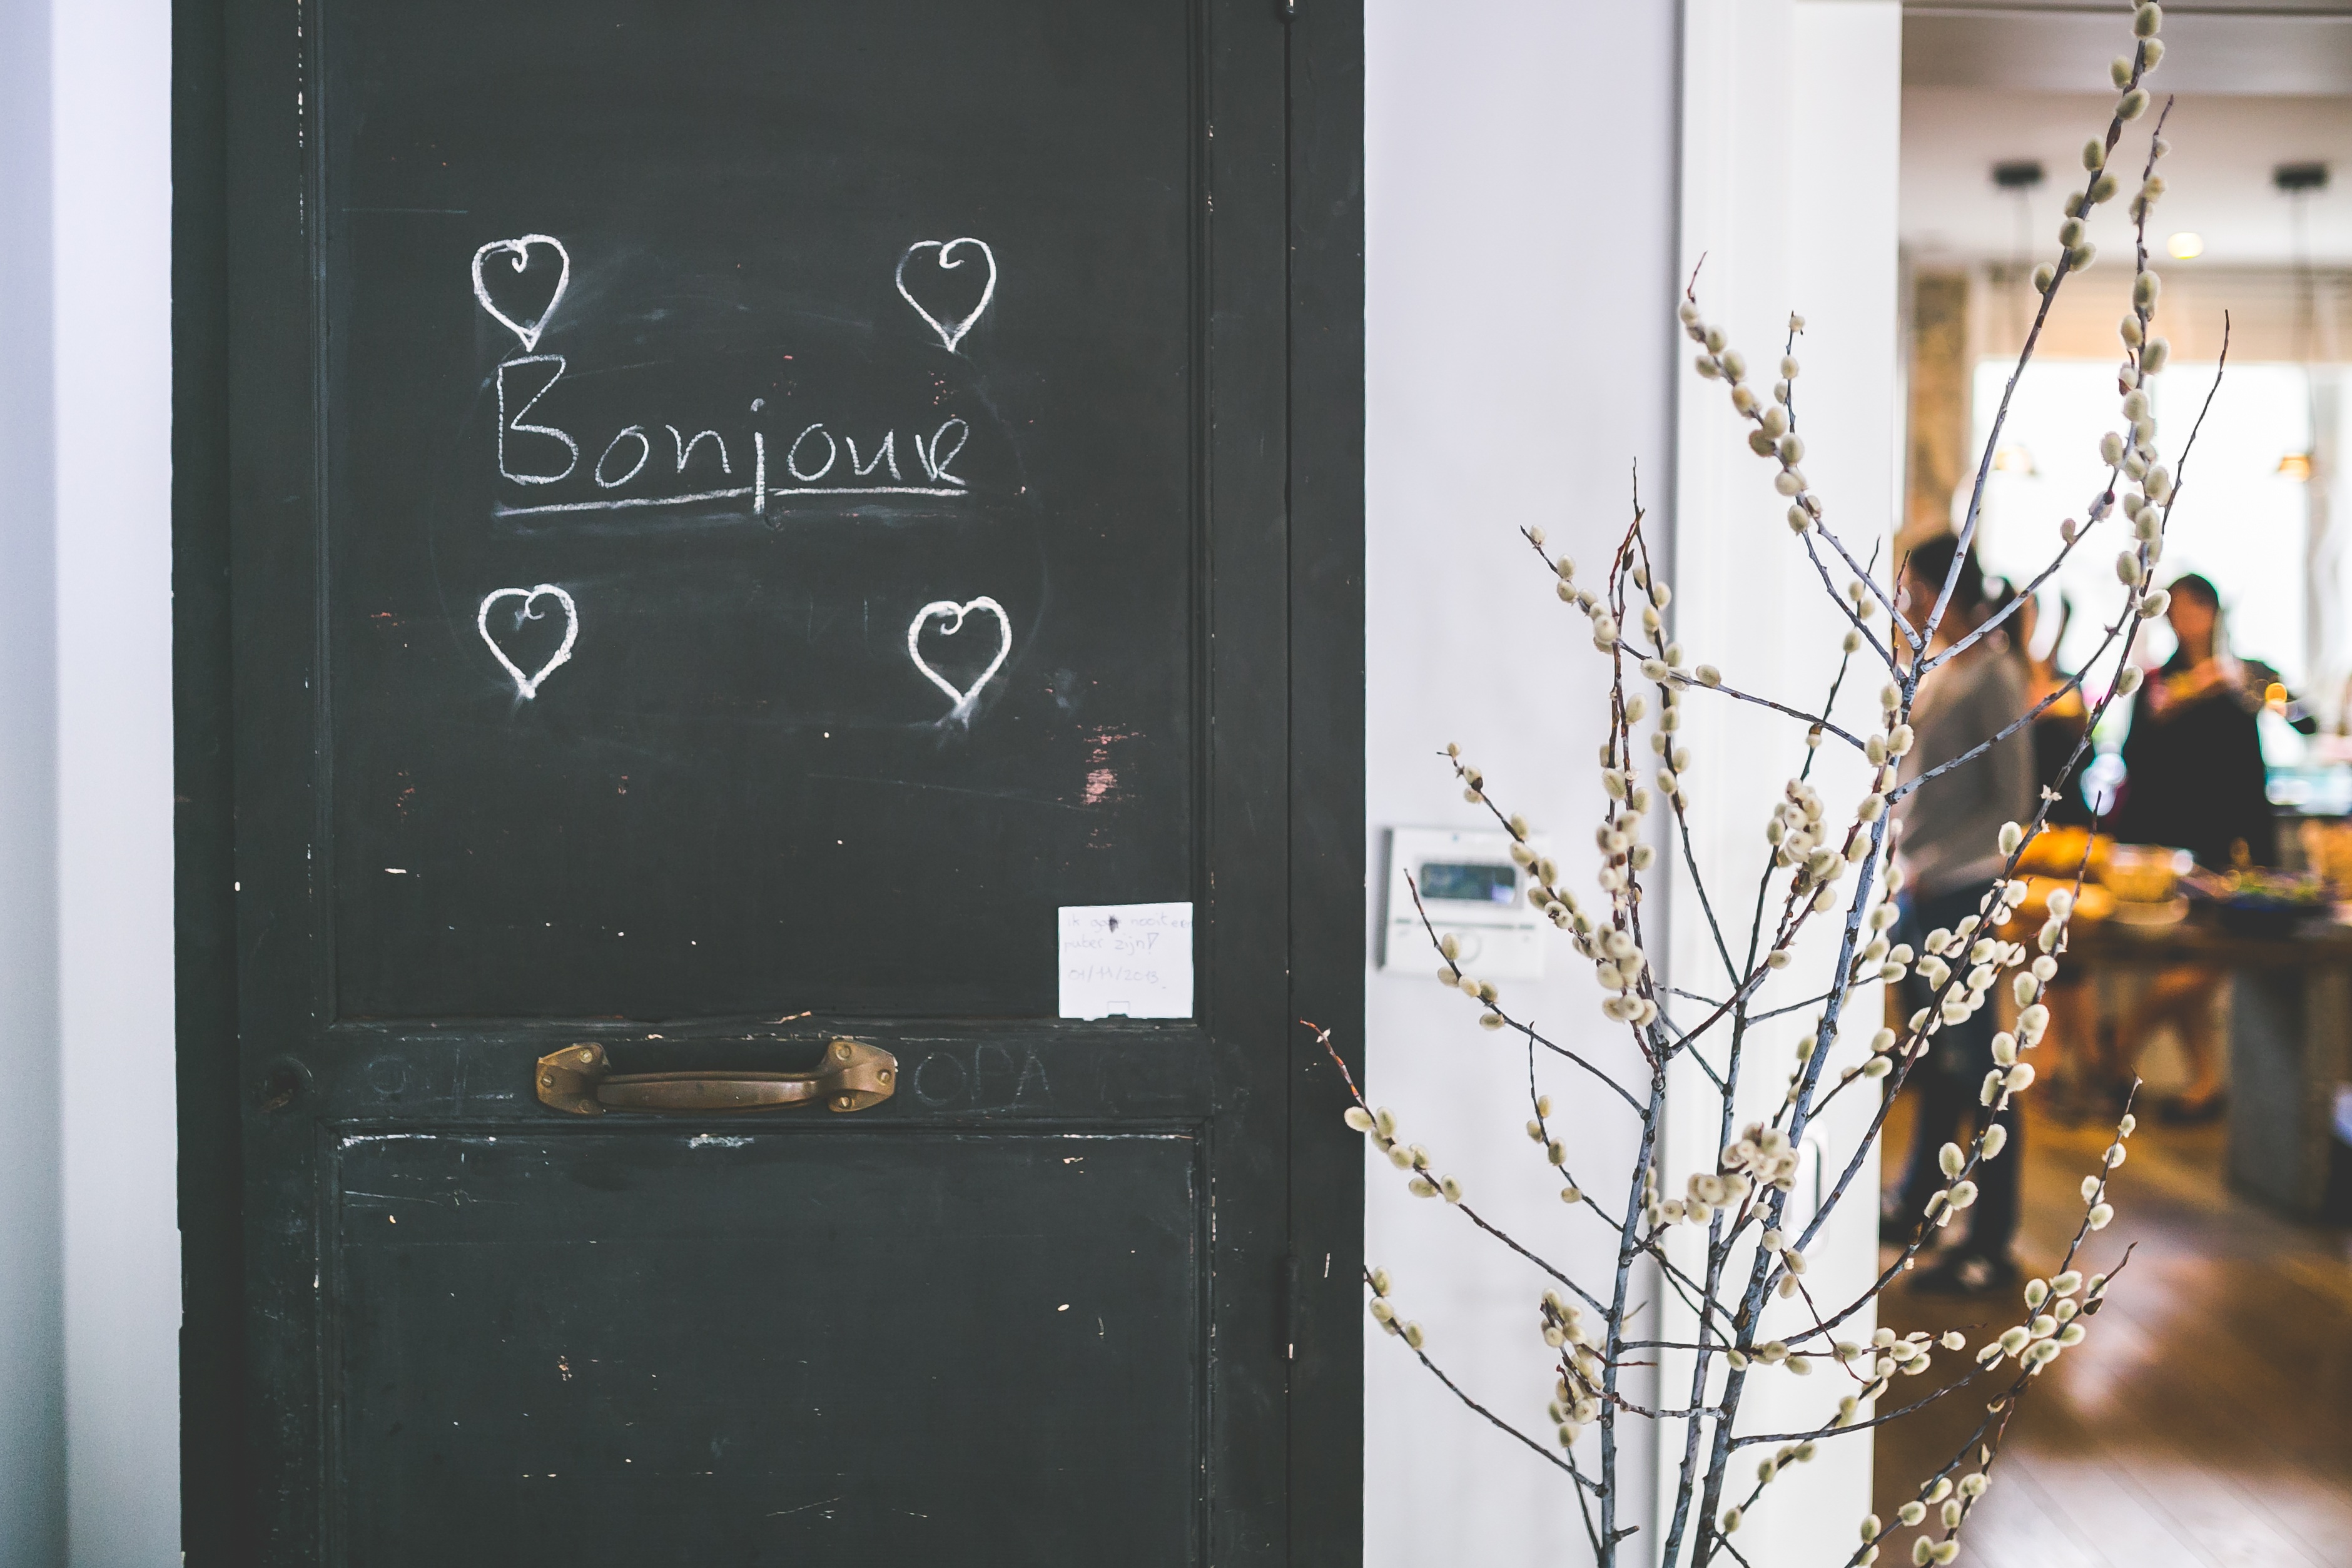
word, cafe, warm, advertising, france, sign, europe, store, red, stamp, color, label, south, art, french, design, text, message, tag, welcome, day, merchant, german, good, notice, hello, greeting, traditional, hi, friendly, rubber, language, greet, hey, invitation, polite, stamped, expressing, hallo, bonjour, politeness, salut, howdy